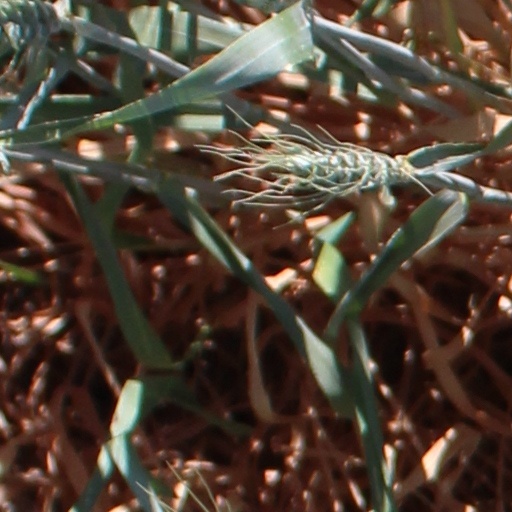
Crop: wheat